Hannah Markwig

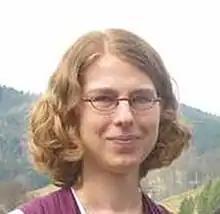
Markwig at Oberwolfach, 2012

Hannah Markwig (born 19 November 1980) is a German mathematician specializing in tropical geometry. In 2010 she won both the Heinz Maier-Leibnitz Prize of the Deutsche Forschungsgemeinschaft and the Helene Lange Prize for her research.